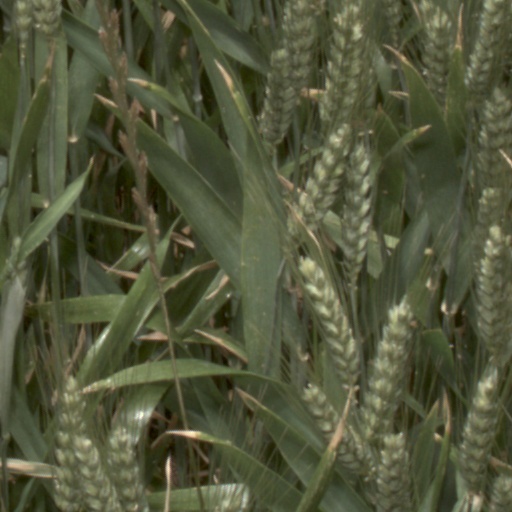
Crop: wheat